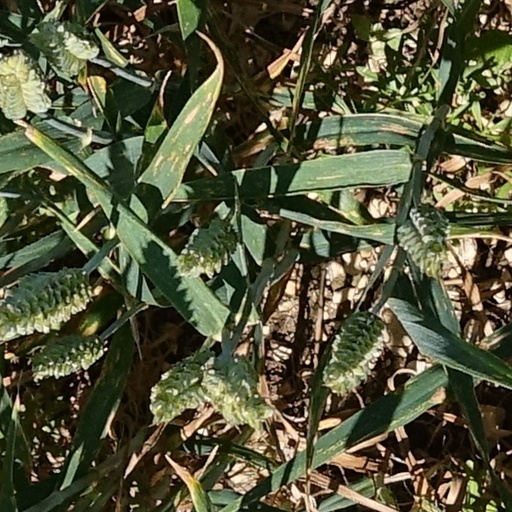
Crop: wheat